Henry Farm

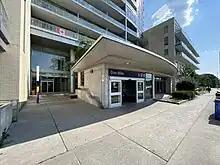
Entrance to the TTC's Don Mills station on the south side of Sheppard Avenue.

Henry Farm was settled in 1806 by Henry Mulholland, a native of Clones, County Monaghan, Ireland. He sold the farm in 1814 to William Marsh Jr and past through a few owners including Mulholland's son-in-law (married to daughter Mary Ann), but his great-grandson, George Stewart Henry (son of Louisa Stewart and grandson to Mary Ann Mulholland), reacquired it in 1898. Henry was the tenth Premier of Ontario from 1930 to 1934. Ten days before his death in 1958, Henry sold his farm for to the developers of the present-day neighbourhood. Henry's house, called "Oriole Lodge", still stands as a private residence at 17 Manorpark Court.